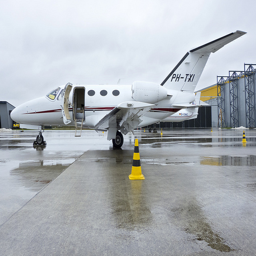
Private jet fueli in airport in the runway for people
a small air plane on a run way
A airplane that is sitting on a tarmac.
The jet airplane is on the tarmac next to yellow and black cones.
A private jet parked outside a hangar on a wet day.